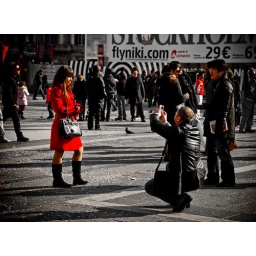
A girl in a red jacket poses for a photo in front of Duomo.